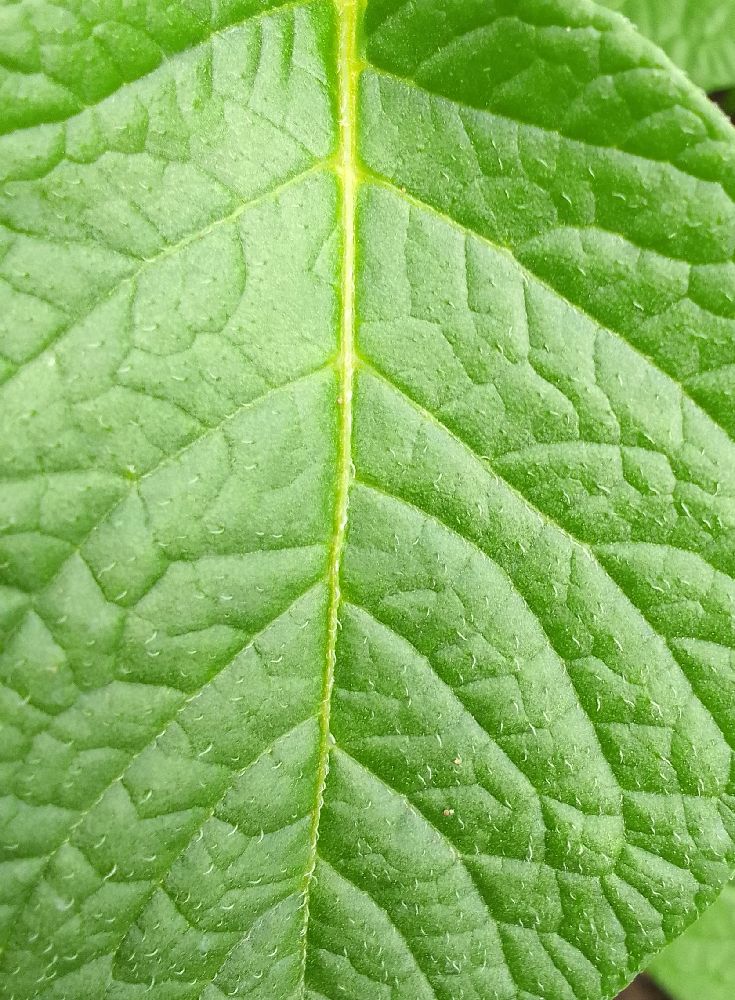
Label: Healthy